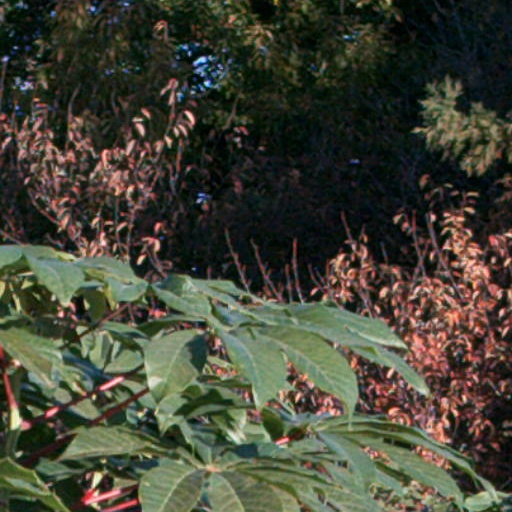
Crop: cassava